Syrian Americans

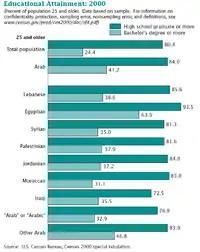
35% of Syrians 25 years and older have a Bachelor's degree or more, compared to 24.4% of all Americans

Syrians consider eating an important aspect of social life. There are many Syrian dishes which have become popular in the United States. Unlike many Western foods, Syrian foods take more time to cook, are less expensive and usually more healthy. Pita bread ("khubz"), which is round flat bread, and "hummus", a dip made of ground chickpeas, sesame tahini, lemon juice, and garlic, are two popular Syrian foods. "Baba ghanoush", or eggplant spreads, is also a dish made by Syrians. Popular Syrian salads include "tabbouleh" and "fattoush". The Syrian cuisine includes other dishes like stuffed zucchini ("mahshe"), dolma, kebab, "kibbeh", "kibbeh nayyeh", "mujaddara", shawarma, and "shanklish". Syrians often serve selections of appetizers, known as "meze", before the main course. "Za'atar", minced beef, and cheese manakish are popular hors d'œuvre. Syrians are also well known for their cheese. A popular Syrian drink is the "arak" beverage. One of the popular desserts made by Syrians is the "baklava", which is made of filo pastry filled with chopped nuts and soaked in honey. One of the first Syrian-Americans to popularize Levantine cuisine was Helen Corey, who published the bestselling "The Art of Syrian Cookery" in 1962.